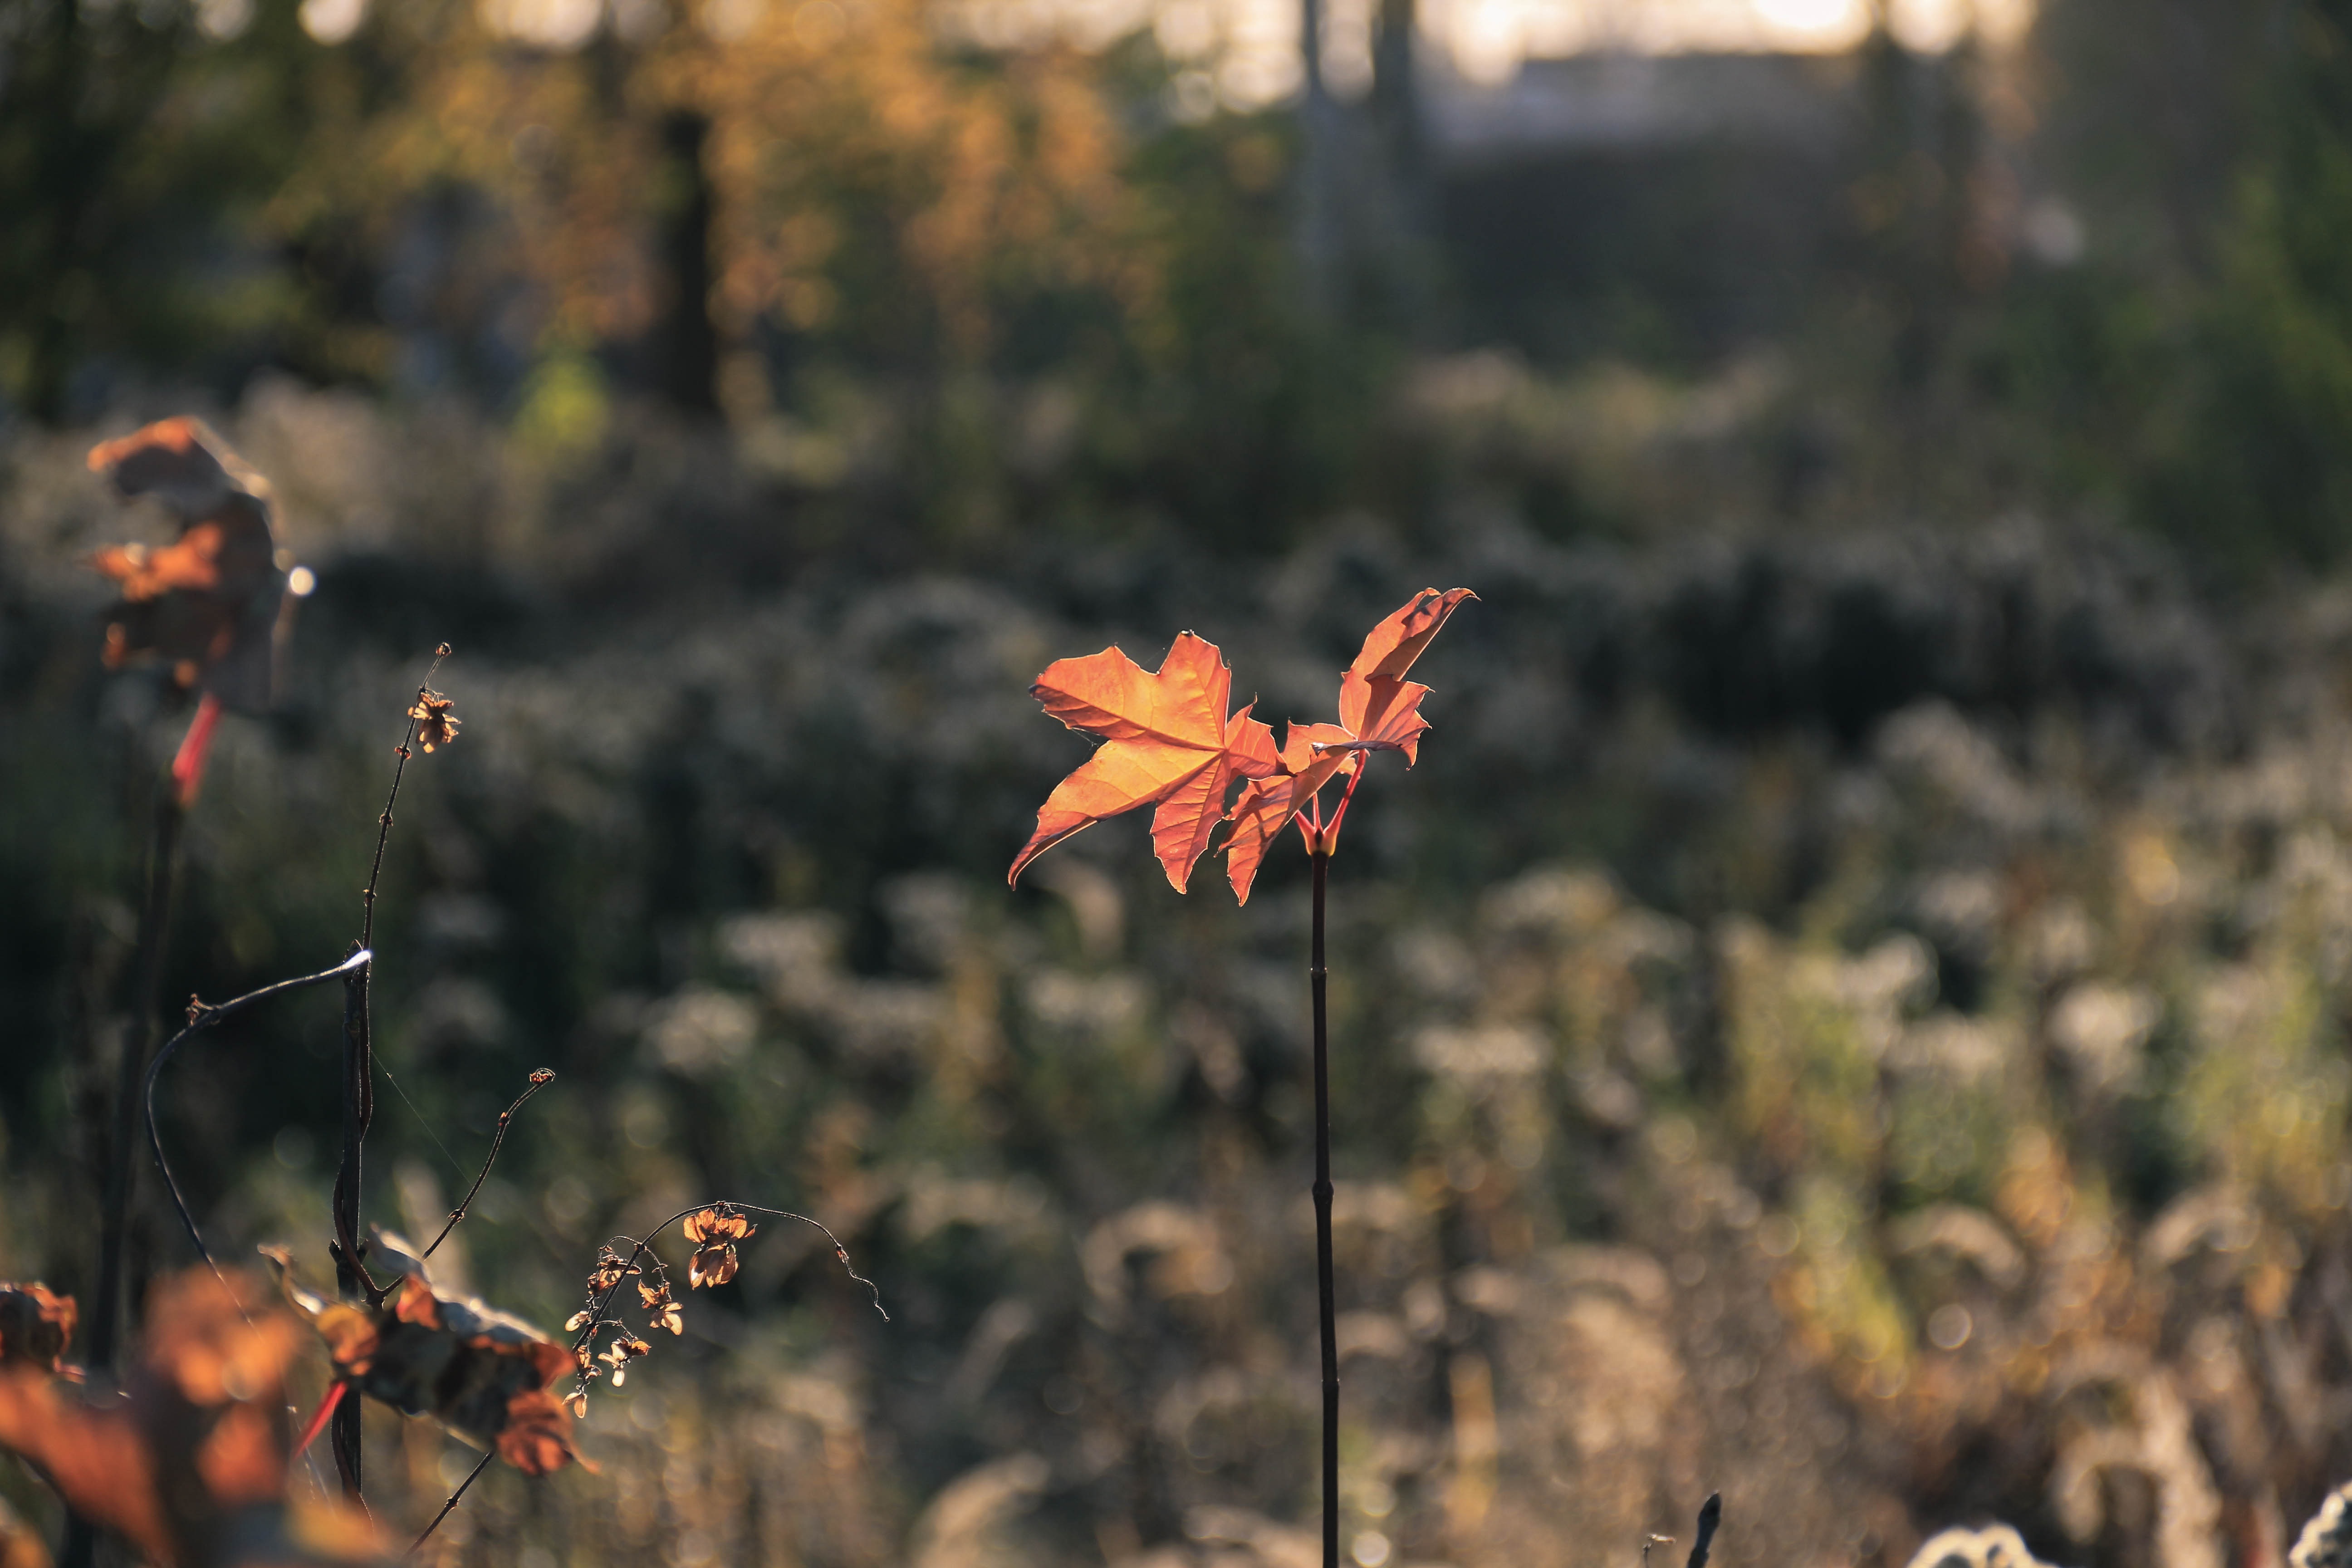
nature, grass, plant, prairie, sunlight, leaf, flower, wildlife, orange, autumn, flora, season, fauna, maple, maple leaf, tree leaf, wildflower, leaves, bright, macro photography, flowering plant